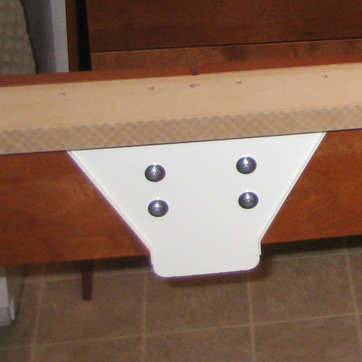
Material: plastic